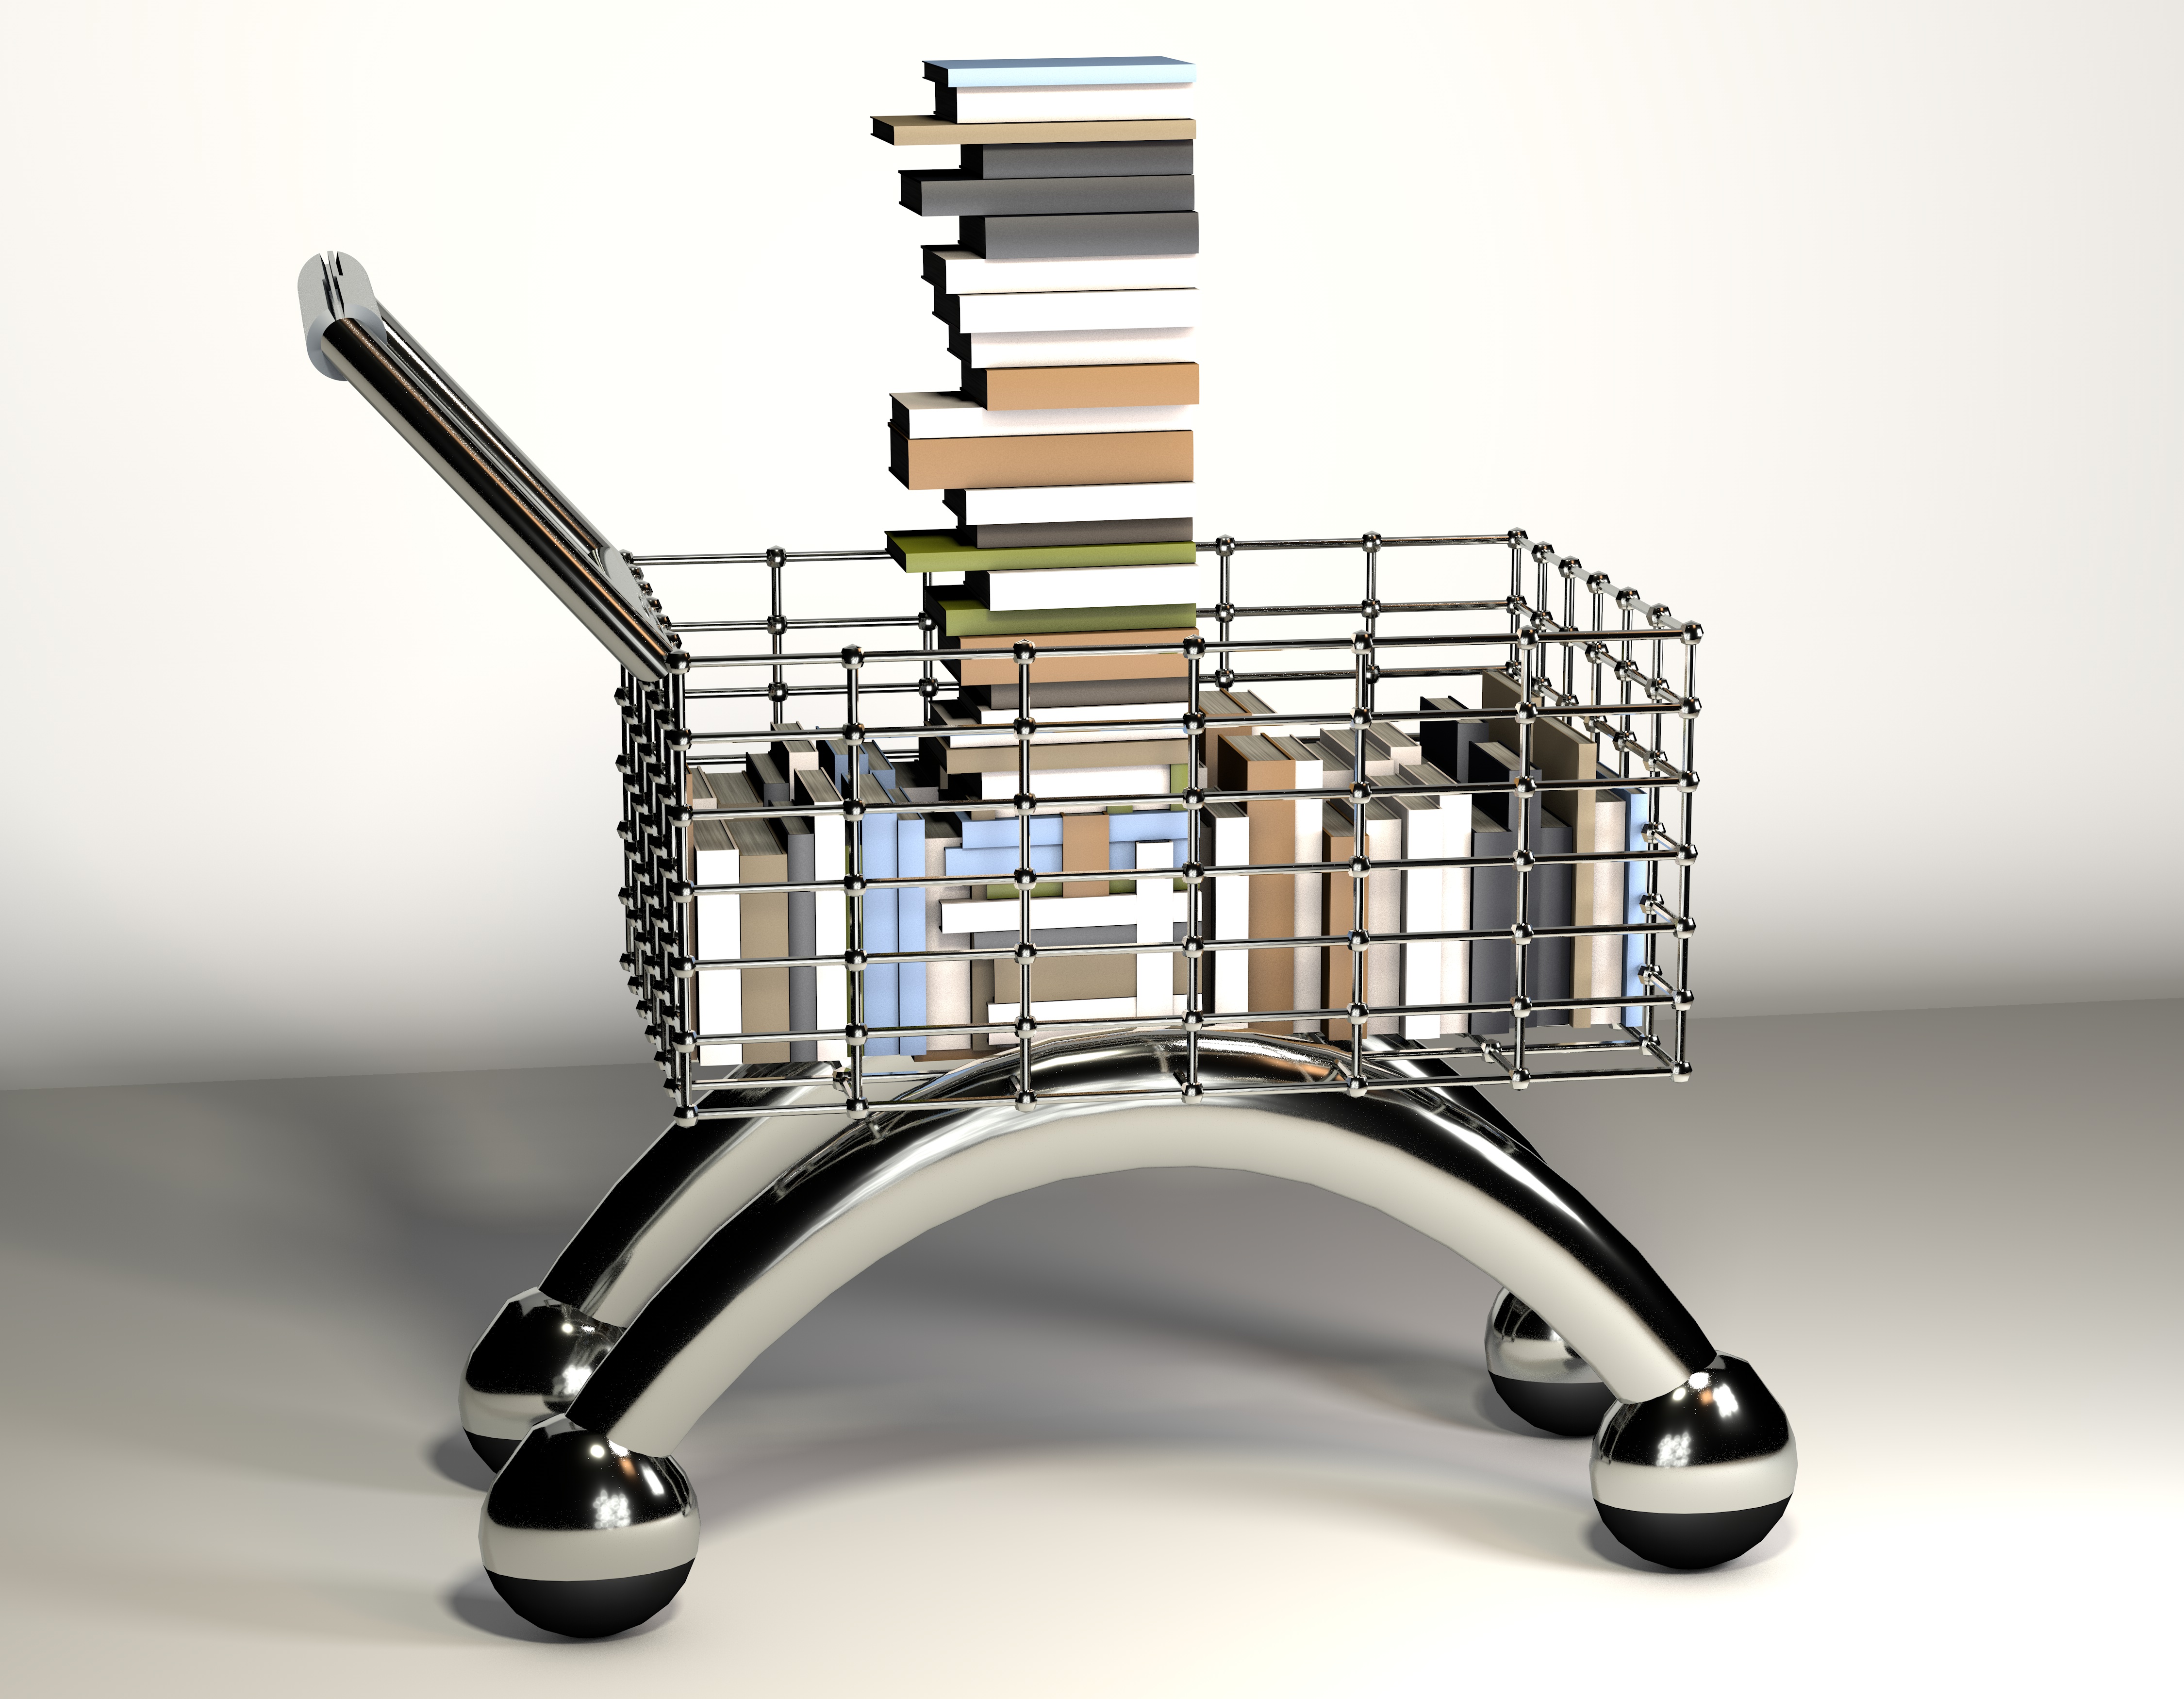
books, furniture, vehicle, metal, illustration